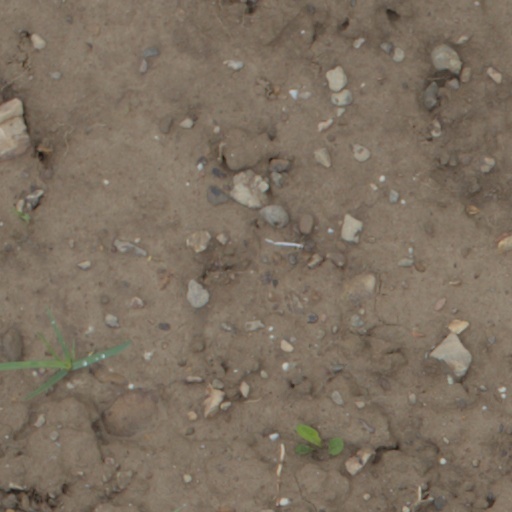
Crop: wheat